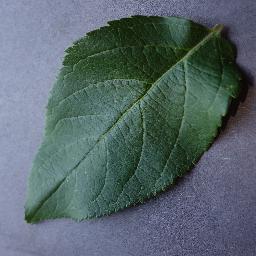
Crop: apple
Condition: healthy